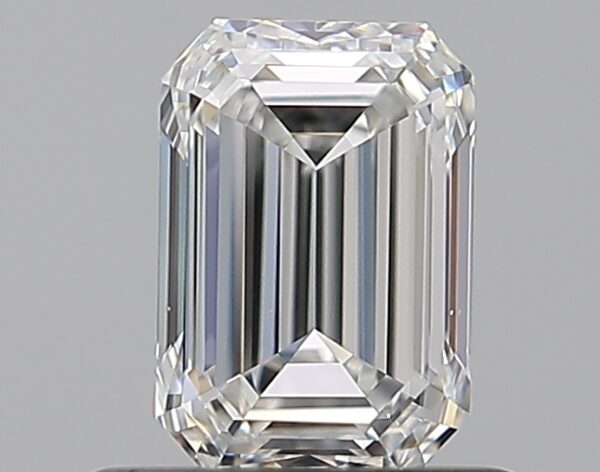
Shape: emerald
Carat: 0.7
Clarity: VVS2
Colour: F
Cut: VG
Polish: EX
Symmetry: GD
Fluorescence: N
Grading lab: GIA
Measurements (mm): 5.89 x 4.03 x 2.8